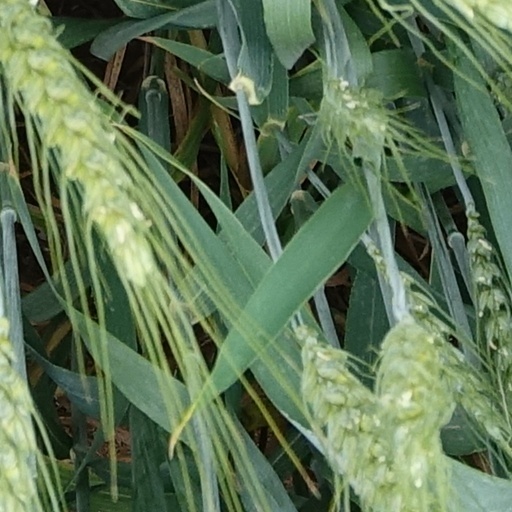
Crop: wheat